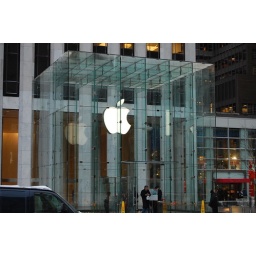
Fifth Avenue Apple Store - The apple logo suspended in a glass box - it's mecca for some